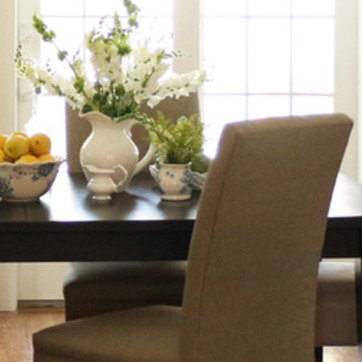
Material: ceramic